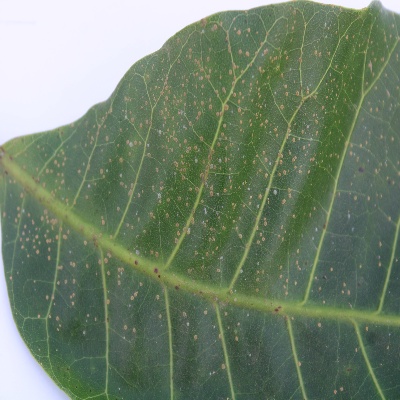
Crop: Cashew
Condition: red rust